Wildlife rehabilitation

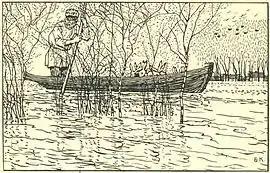
Old hunter Mazay rescuing stranded hares during snow melt floods, portrayed in a 19th-century poem by Nikolay Nekrasov, remains a favorite character with Russia's children.

Throughout history, various cultures have exhibited compassion toward injured animals, but wildlife rehabilitation as a specific practice began to emerge in the 20th century. In the early 1900s, conservationists and animal welfare advocates started to recognize the value of rescuing and rehabilitating injured wildlife. At this time, it was common for private individuals or veterinarians to care for wild animals in their homes with little formal training or regulatory oversight.